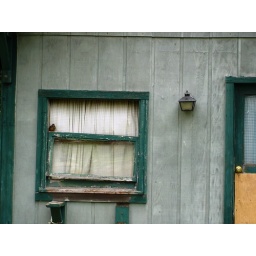
Small shed behind building on Penfield with baby robin in window